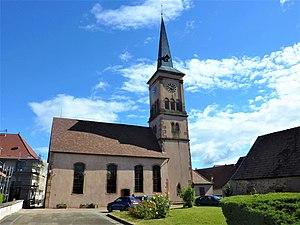
Église Saint-Jean (Goxwiller)